Florida–Tennessee football rivalry

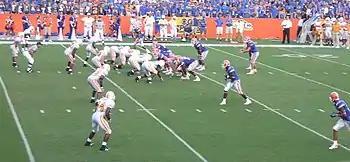
2007 game

Florida began the next decade with a 27–23 victory in Knoxville in front of a national record crowd of 108,768 fans. During the following season, the September 11 attacks postponed all NCAA Division-I football games that were scheduled to be played on the following Saturday. The Florida and Tennessee match-up was rescheduled for December, and the Vols upset the Gators in Gainesville, winning on Florida Field for the first time since 1971. Steve Spurrier left Florida for the NFL after the 2001 season, but two trends in the rivalry continued in 2002: both teams were ranked in the top 10, and new Florida coach Ron Zook led the Gators to another win in Knoxville. However, both teams stumbled later in the season, and for the first time ever, neither would represent the SEC's Eastern Conference in the SEC Championship Game. The 2002 contest would be the last time to date in which both schools would enter their annual clash ranked in the top 10.